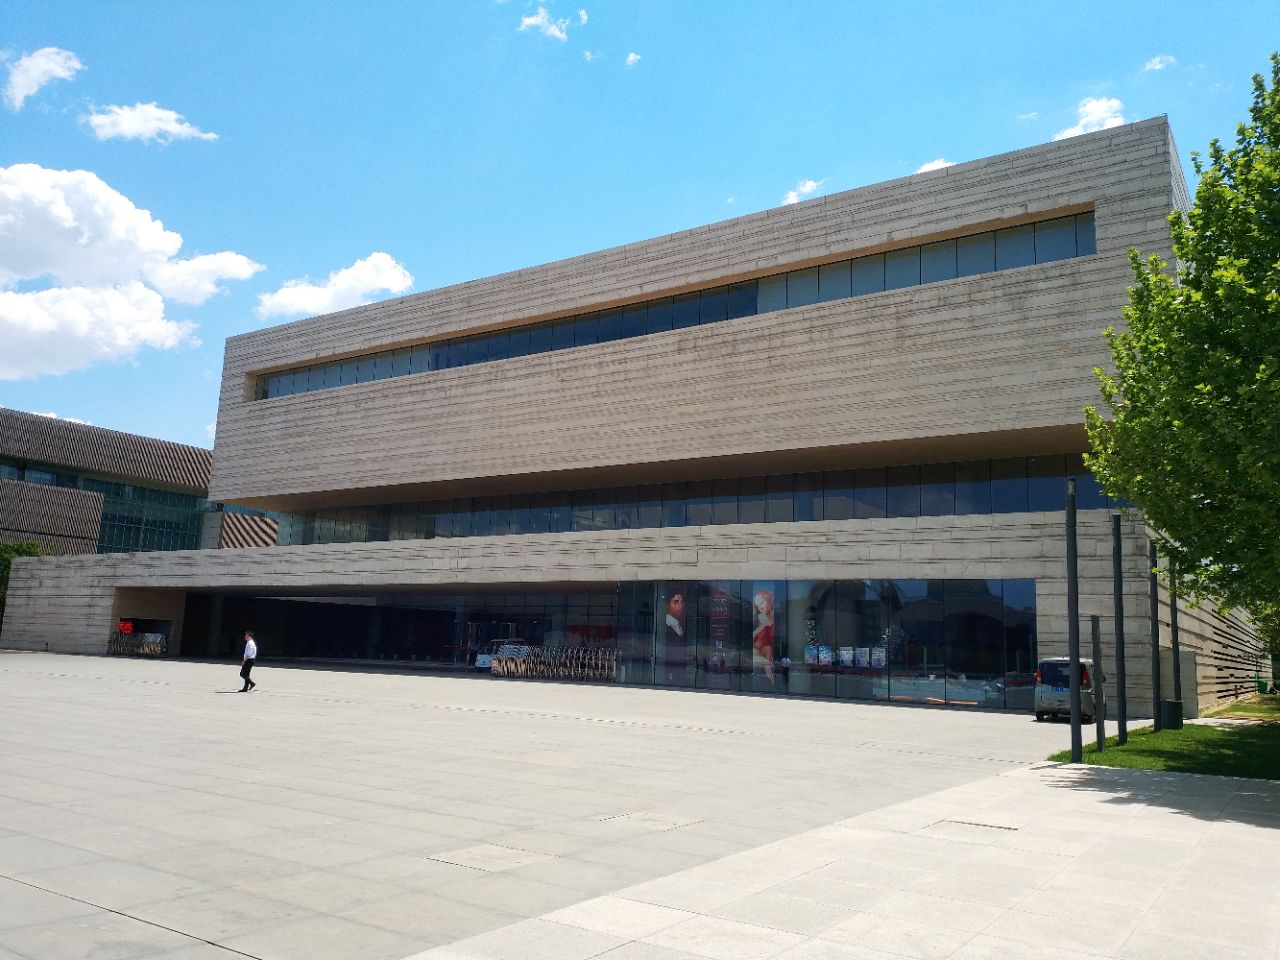
地标名称：天津美术馆
所在城市：天津市·河西区